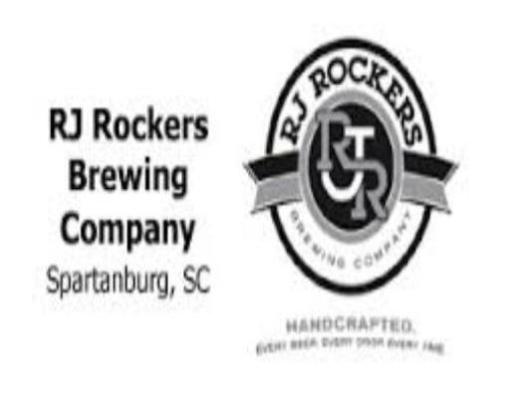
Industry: Food